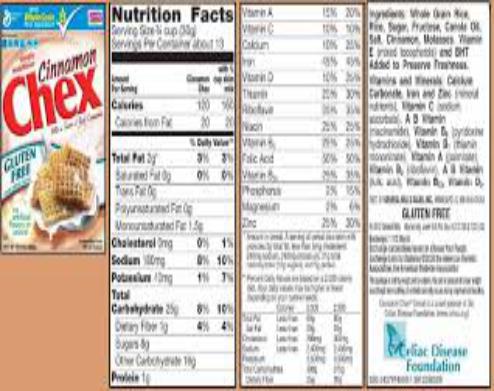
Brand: Cinnamon Chex
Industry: Food